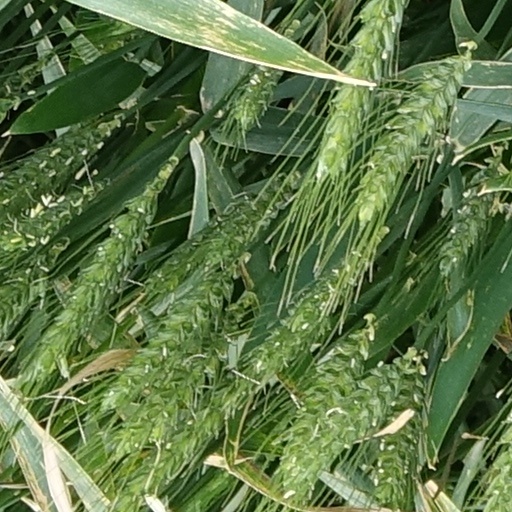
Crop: wheat